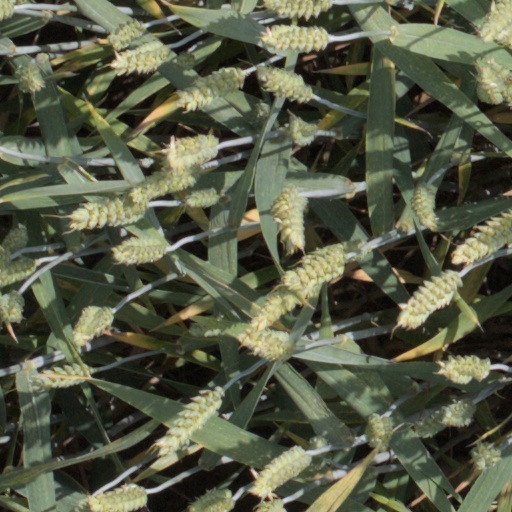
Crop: wheat